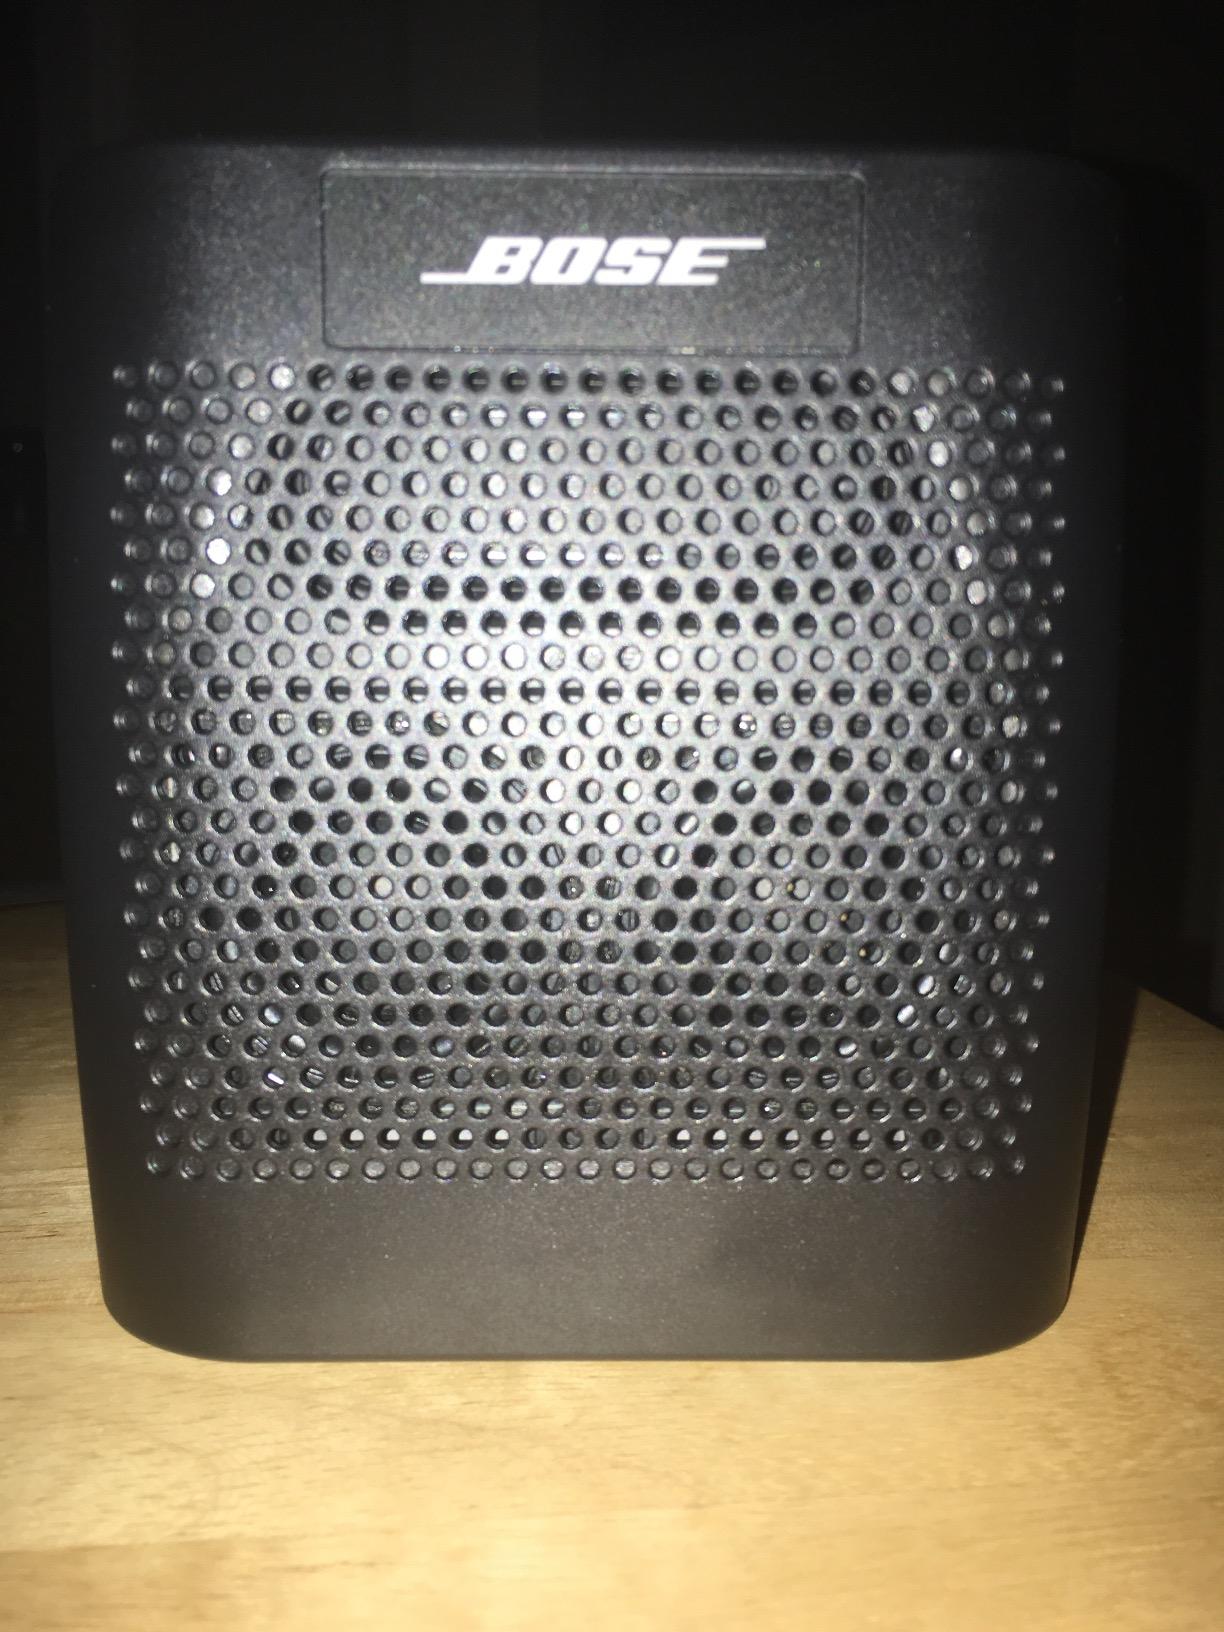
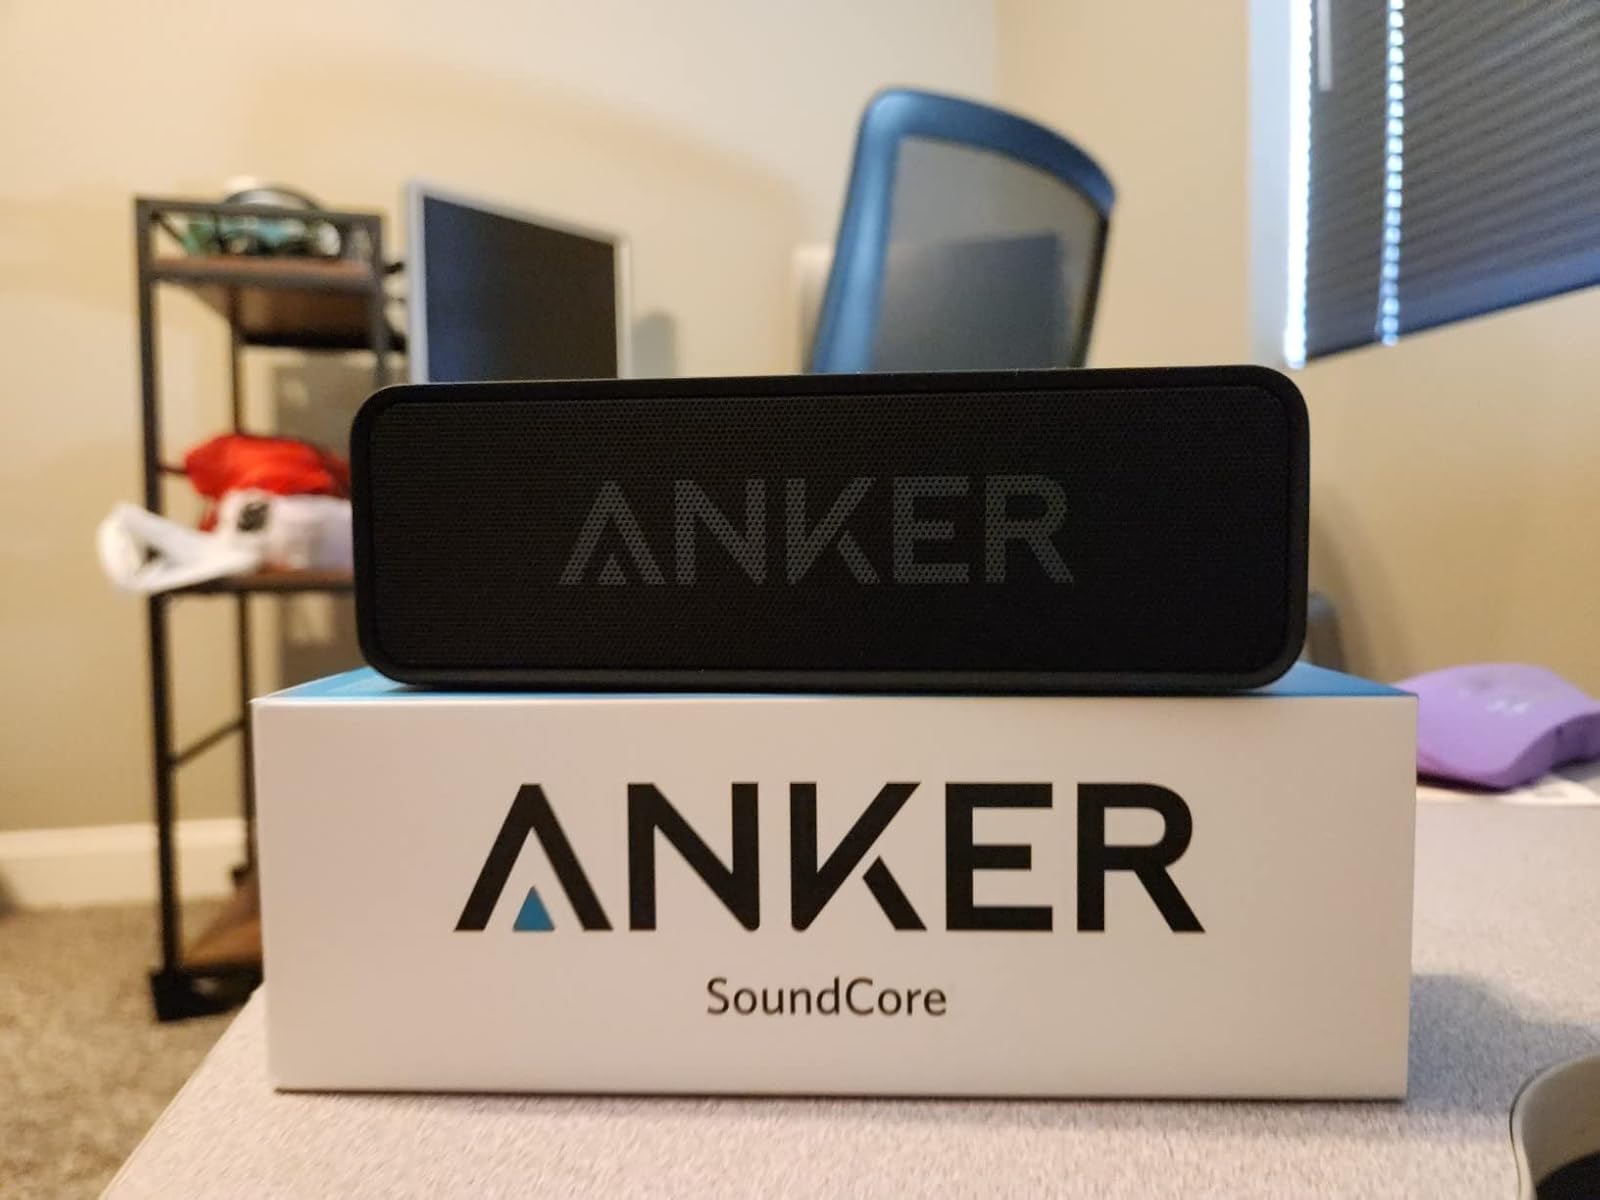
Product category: speaker
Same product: no